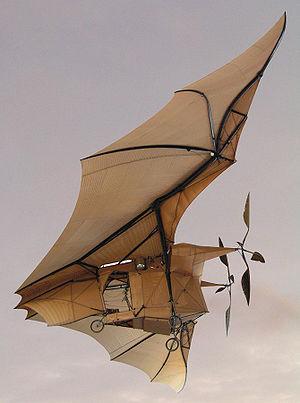
Les débuts de l'aviation dans les Yvelines remontent au XIXᵉ siècle.
Le biomimétisme désigne un processus d'innovation et une ingénierie. Il s'inspire des formes, matières, propriétés, processus et fonctions du vivant. Il peut concerner des échelles nanométriques et biomoléculaires avec par exemple l'ADN et l'ARN, et jusqu'à des échelles macroscopiques et écosystémiques, incluant donc les services écosystémiques.
L'histoire des Yvelines comprend d'une part l'histoire d'une région antique et médiévale appelée Yveline, d'autre part l'histoire du départements des Yvelines qui est le résultat du démembrement en 1968 du département de la Seine-et-Oise en application de la loi du 10 juillet 1964 portant réorganisation de la région parisienne,
Les Chiroptères, appelés couramment chauves-souris ou chauvesouris, sont un ordre de mammifères placentaires comptant près de 1 400 espèces, soit un quart de près de 5000 espèces de mammifères connues ; avec 175 genres regroupés en 20 familles. C'est le groupe de mammifères le plus important après celui des rongeurs. Ces animaux nocturnes volants sont souvent capables d'écholocation.
Depuis les débuts de l'aviation, de nombreuses configurations d'aile ont été imaginées pour assurer la sustentation des « plus lourds que l'air », expression utilisée dès les années 1860. Copiant parfois dans un premier temps celles des animaux volants, les ailes vont au début du XXᵉ siècle adopter les dispositions que l'on connait aujourd'hui.
Satory est un quartier de Versailles, chef-lieu du département des Yvelines.
L'aéronautique comporte les sciences et les techniques ayant pour but de construire et de faire évoluer un aéronef dans l'atmosphère terrestre.
Cet article recense les timbres de France émis en 2006 par La Poste.
Le département des Yvelines est un département français, appartenant à la grande couronne de la région Île-de-France. Créé le 1ᵉʳ janvier 1968 en application de la loi du 10 juillet 1964, c'est le plus étendu des départements issus du démembrement de l'ancienne Seine-et-Oise et le huitième département français par la population. L'Insee et la Poste lui attribuent le code 78 repris de l'ancienne Seine-et-Oise. Son conseil départemental est présidé par Pierre Bédier. Ses habitants sont appelés les Yvelinois.
Clément Ader, né le 2 avril 1841 à Muret et mort le 3 mai 1925 à Toulouse, est un ingénieur français, pionnier de l'aviation. Il serait le premier à avoir fait décoller un engin motorisé plus lourd que l'air en 1890, même s'il n'existe pas de preuve formelle qu'il ait effectivement quitté le sol, ni qu'il ait pu manœuvrer l'appareil.
Les transports dans les Yvelines s'appuient sur un réseau dense d'infrastructures routières et ferroviaires, complété par l'axe de navigation important que constitue la Seine canalisée. Ce réseau est dominé par des axes radiaux convergents vers Paris, tandis que les liaisons transversales tant à l'intérieur du département qu'avec les départements voisins sont moins développées.